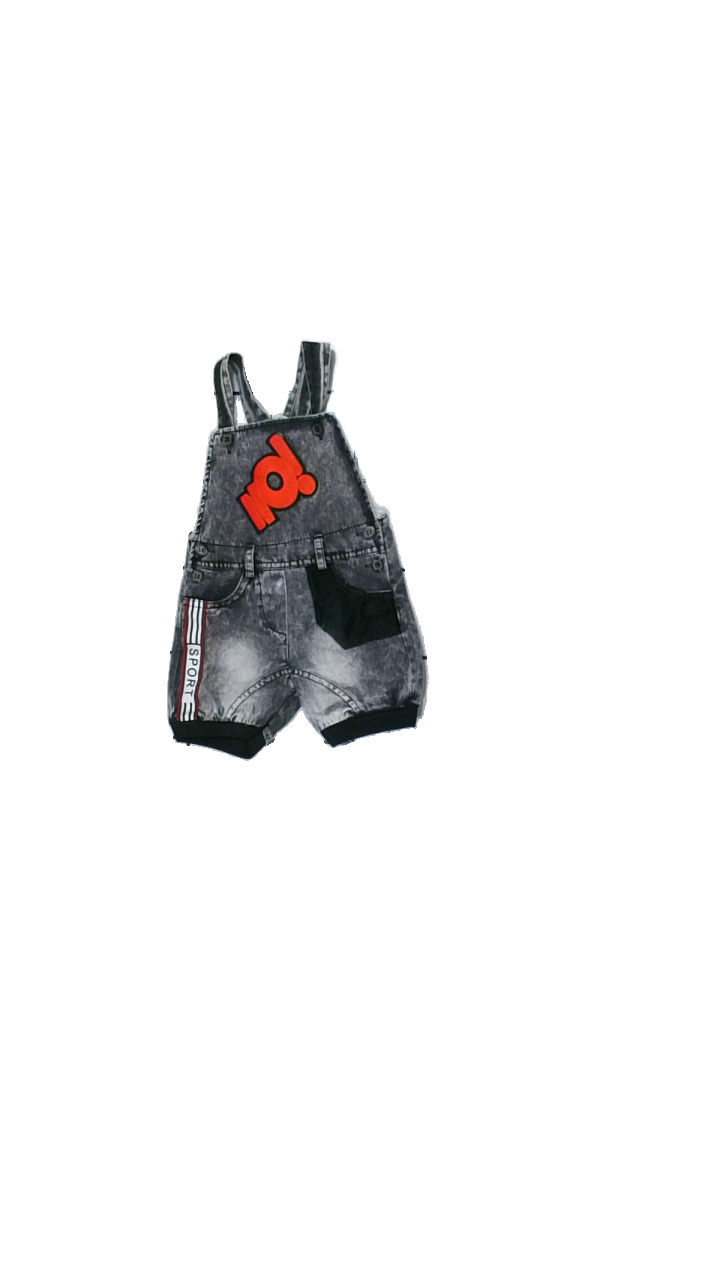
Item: Shorts (Children)
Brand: Missing
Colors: Red, Grey, Black
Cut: Regular
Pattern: Other
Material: unknown
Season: All
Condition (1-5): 5
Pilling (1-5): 5
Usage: Reuse
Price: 50-100